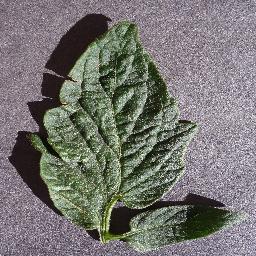
Label: Tomato___healthy